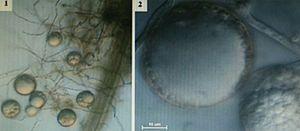
Glomus iranicum var. tenuihypharum est une variété de champignons formateurs de mycorhizes arbusculaires, qui contribue à améliorer les conditions physico-chimiques du sol et à stimuler la croissance et la productivité de la majorité des plantes.